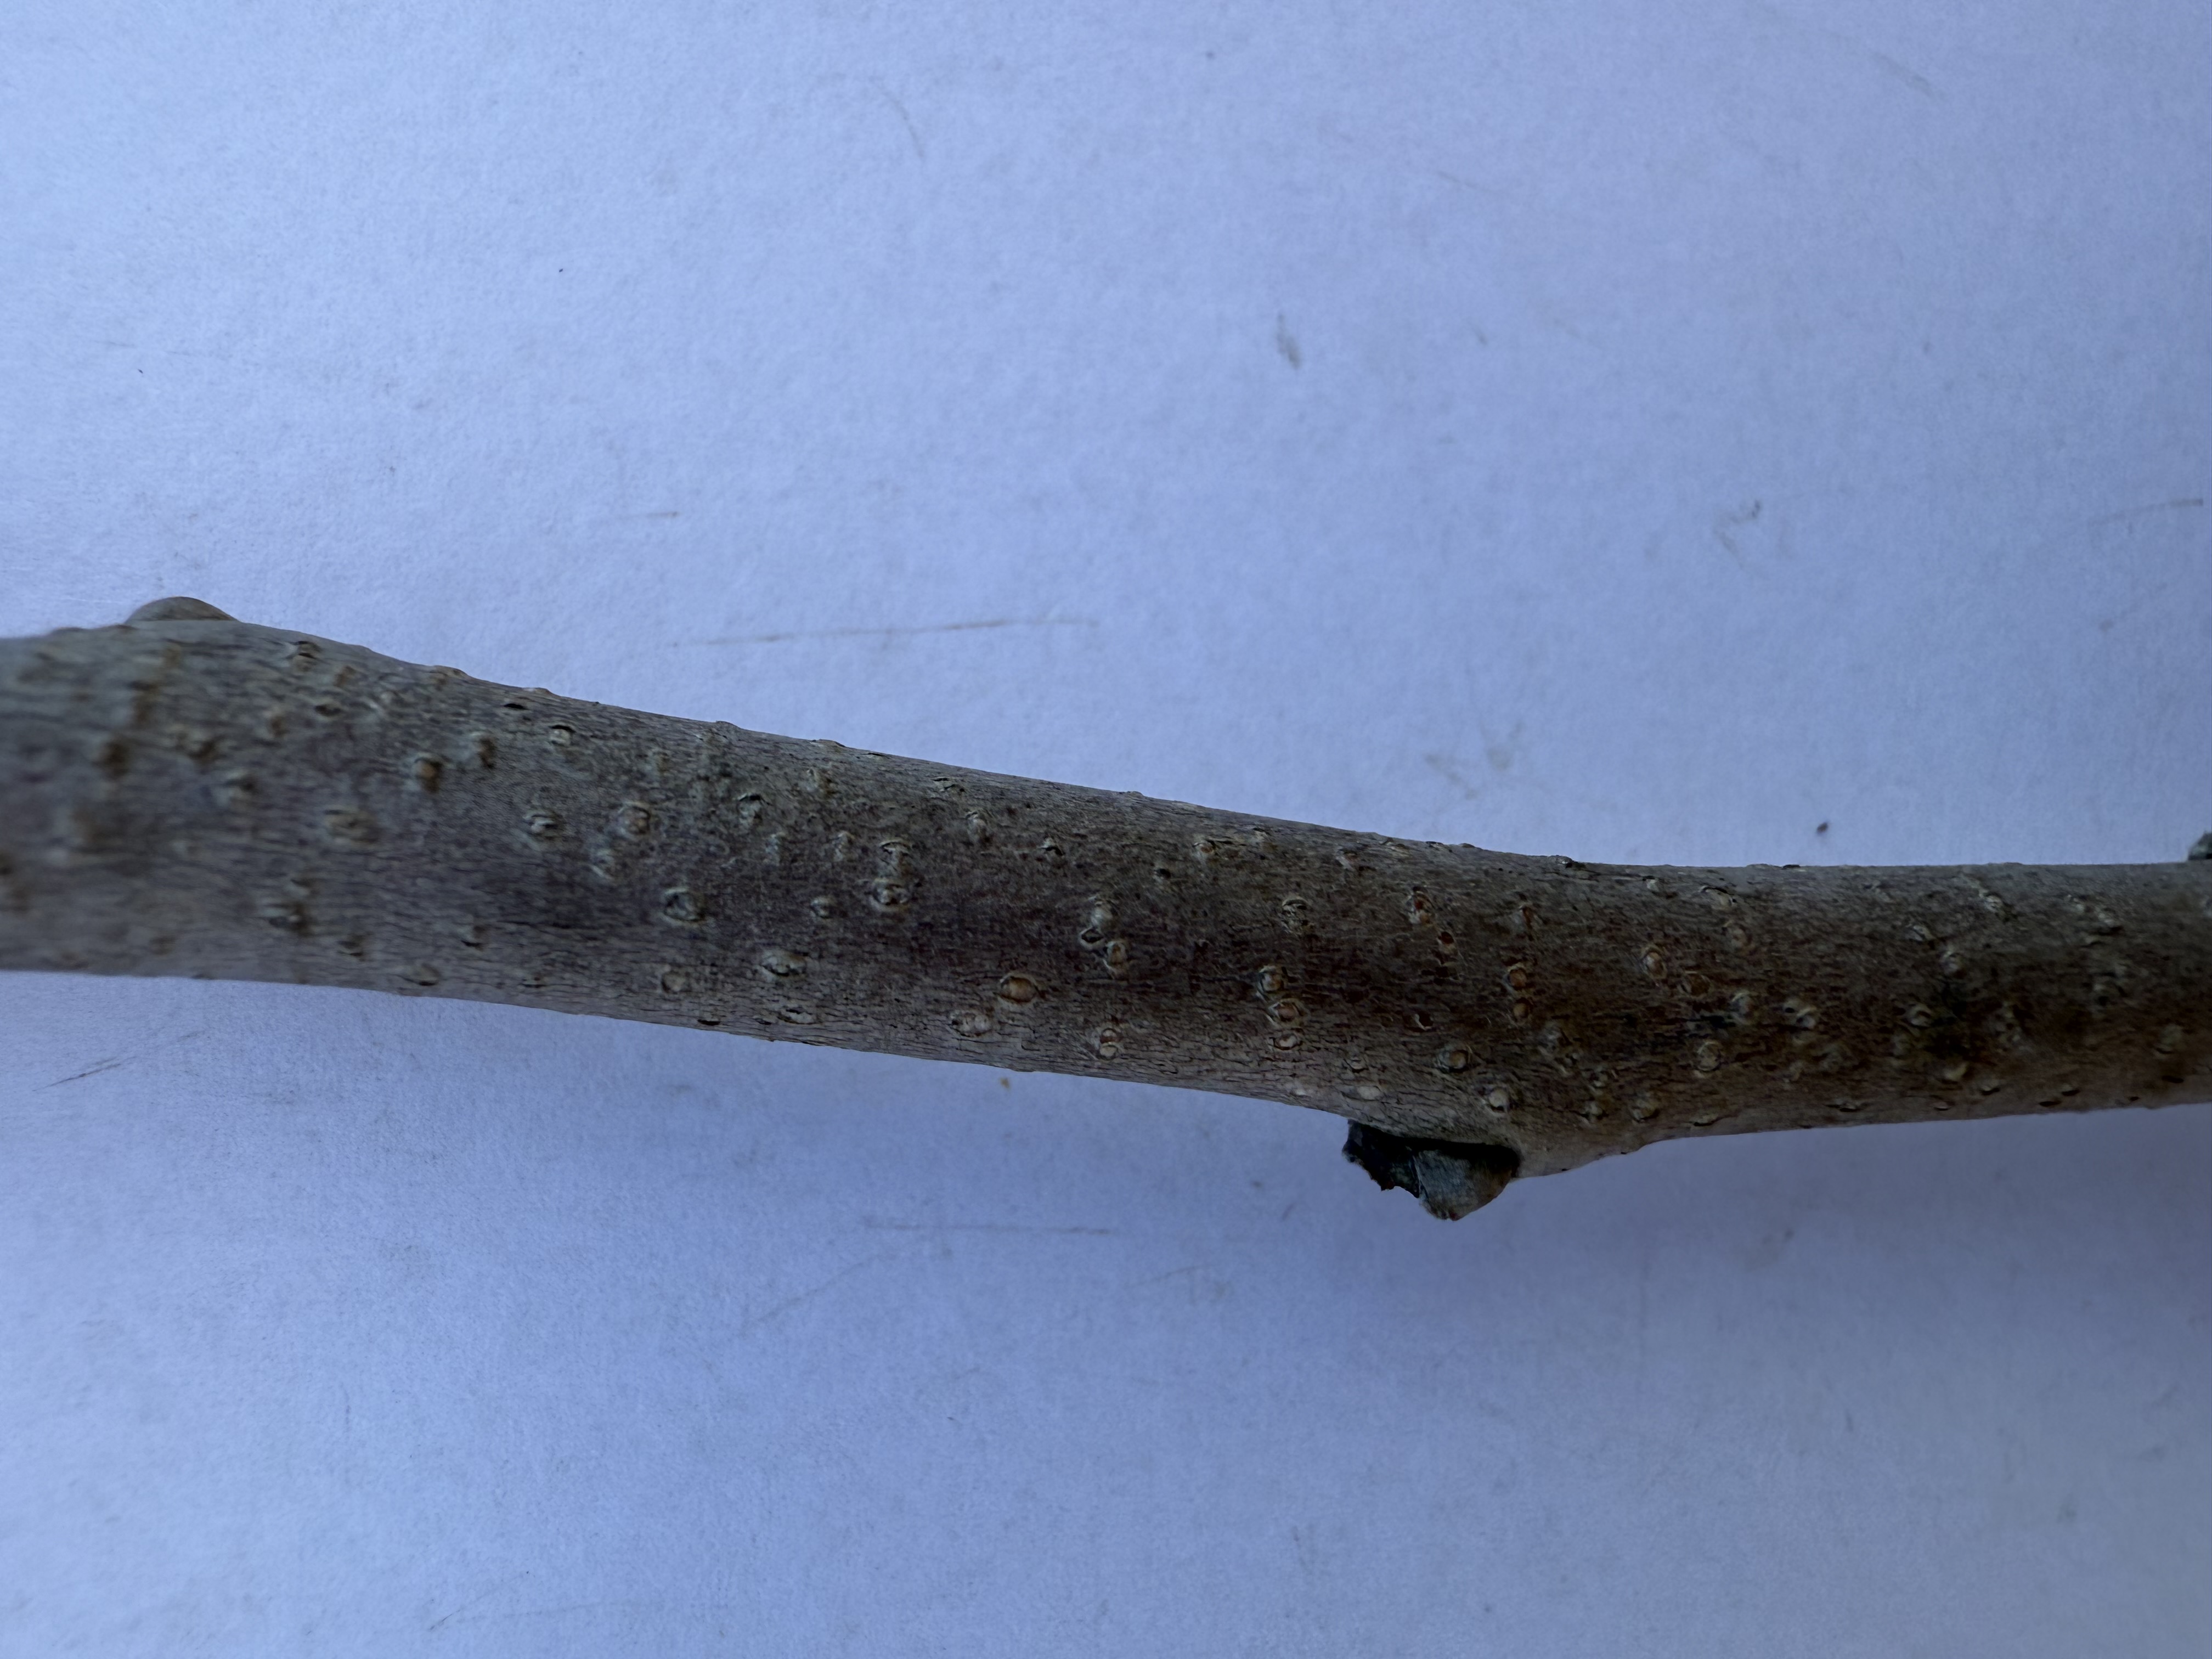
Variety: Hachiya Persimmon